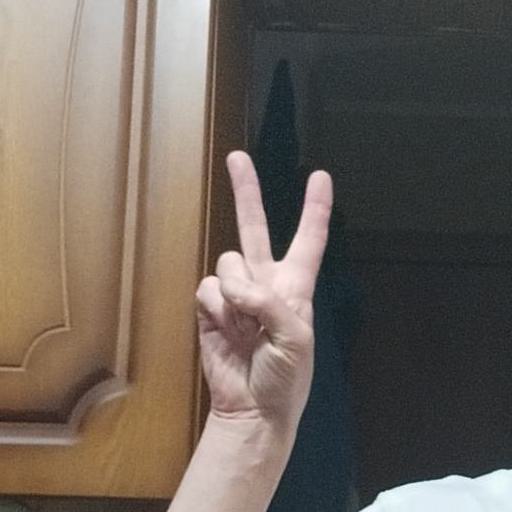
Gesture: peace